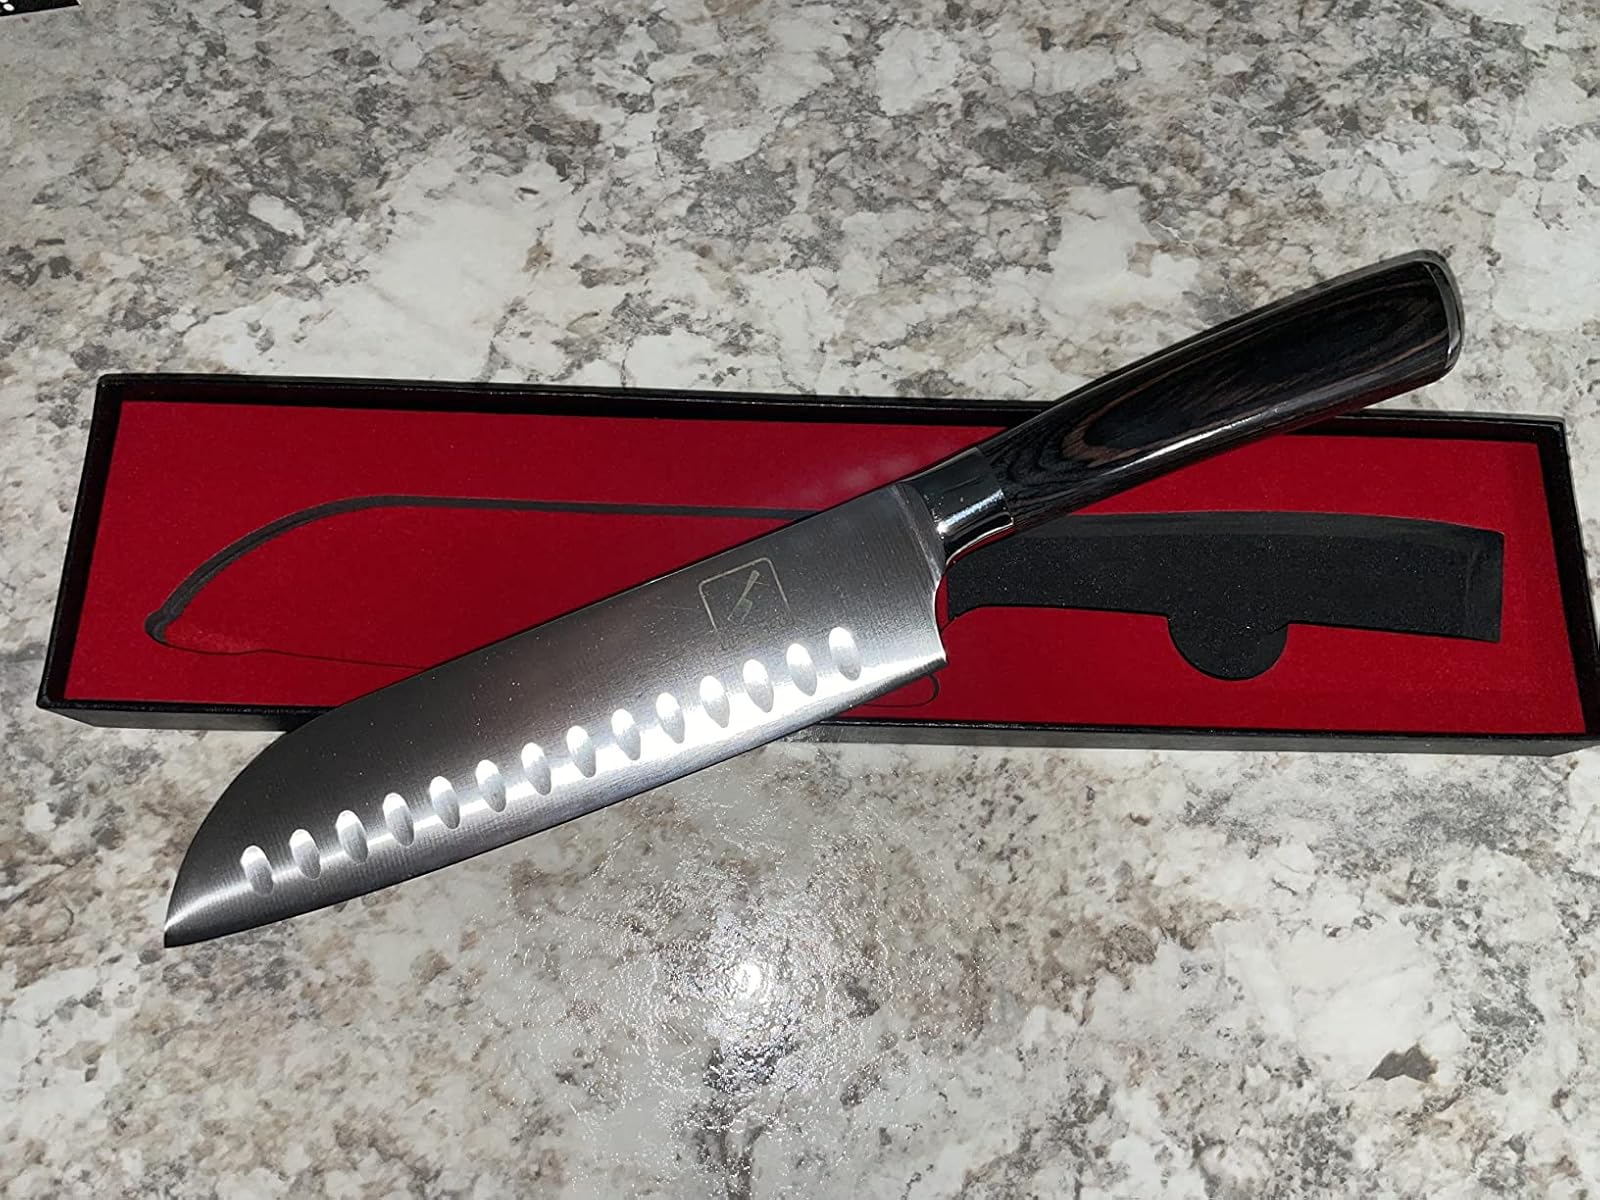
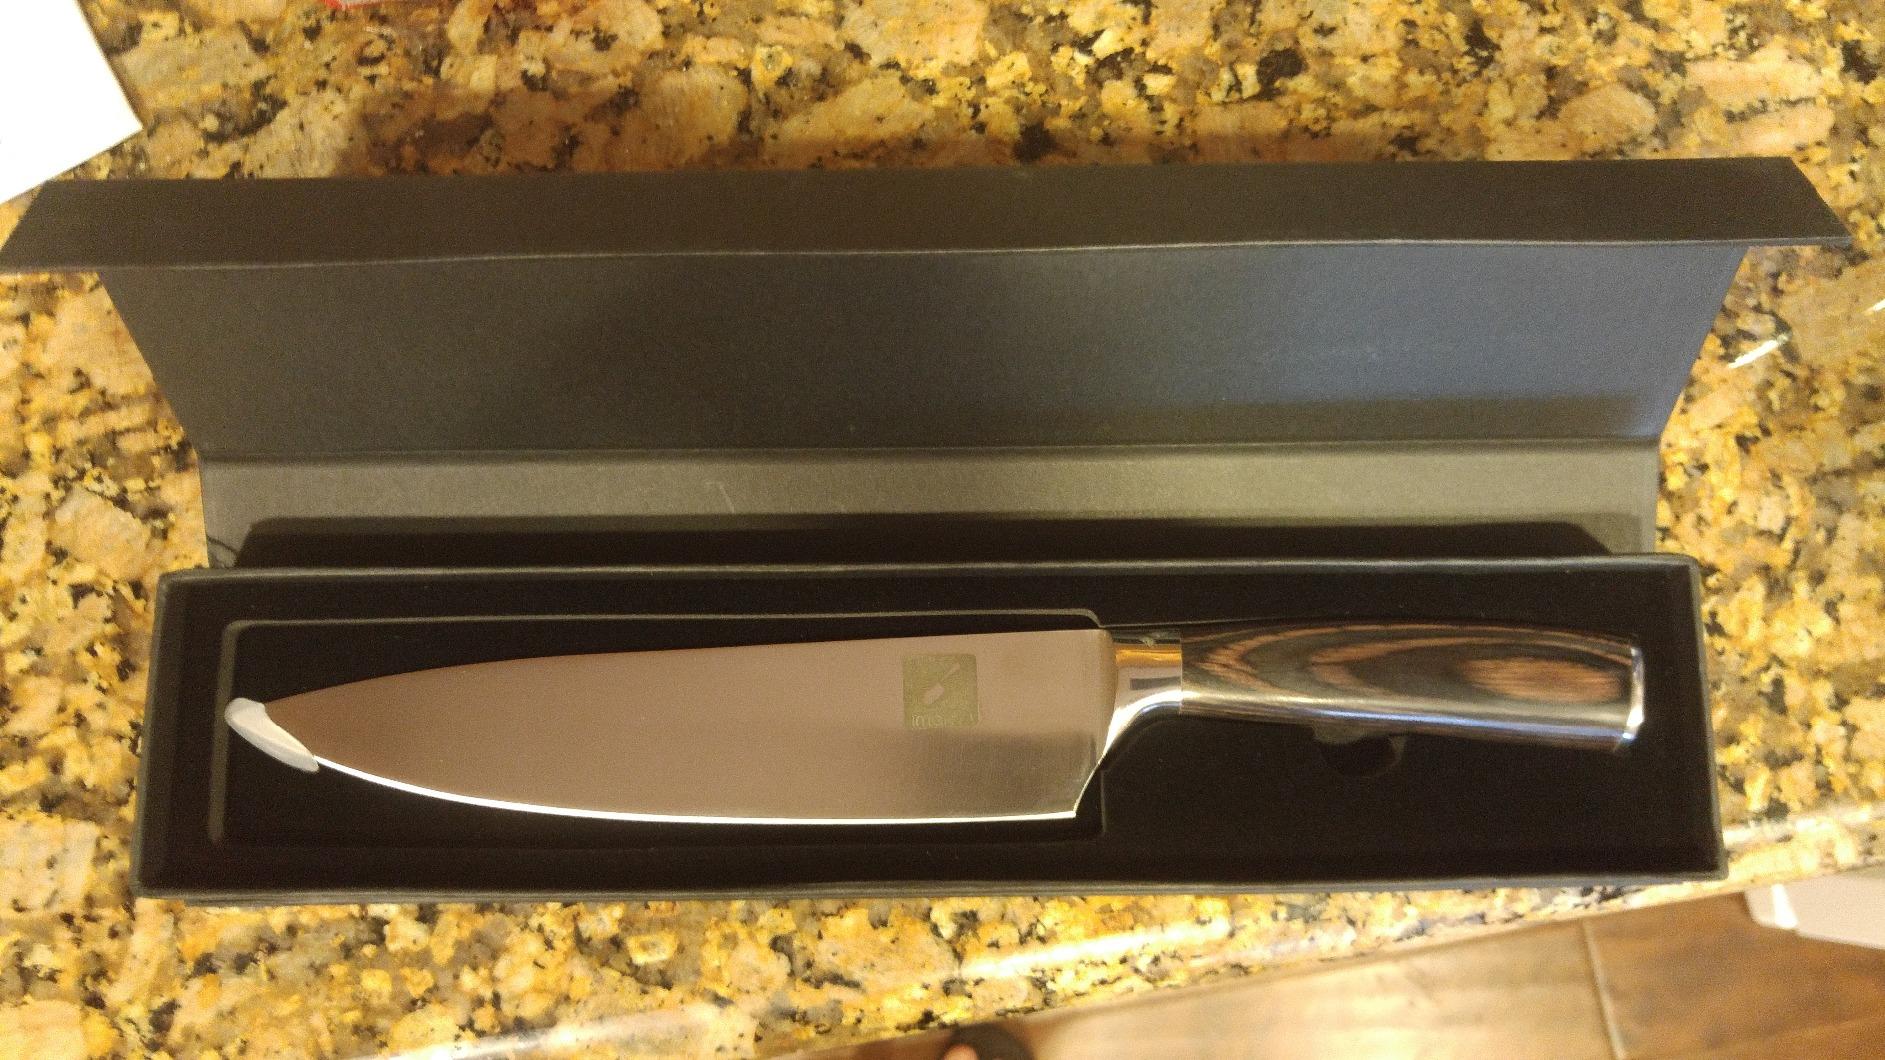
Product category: items_knife
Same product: no